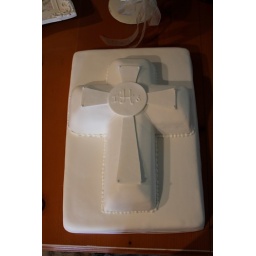
Baptism Cake, white sheet cake covered in fondant with cross cake on top, covered in fondant.